Neighborhoods of Aurangabad

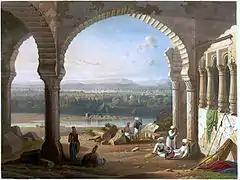
View of Begumpura from Aurangzeb's palace 1830s

When Aurangzeb made Aurangabad his capital, there were 54 suburbs which were walled in like the city itself, but the chief of these that were populated in the 19th century were Begampura and Aurang-pura.